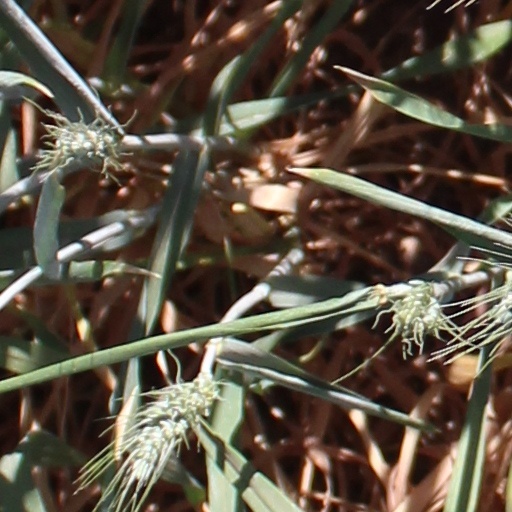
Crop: wheat